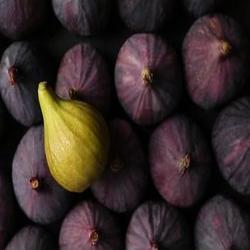
Label: Fig